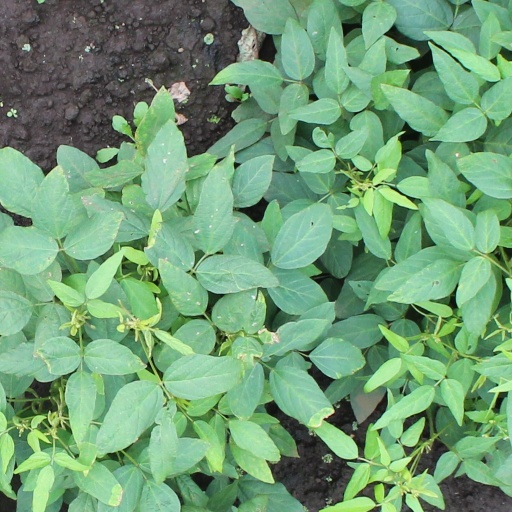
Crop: soybean